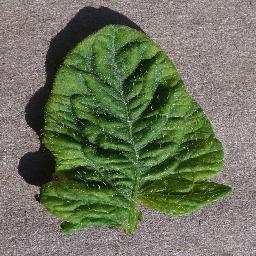
Label: Tomato___Tomato_Yellow_Leaf_Curl_Virus